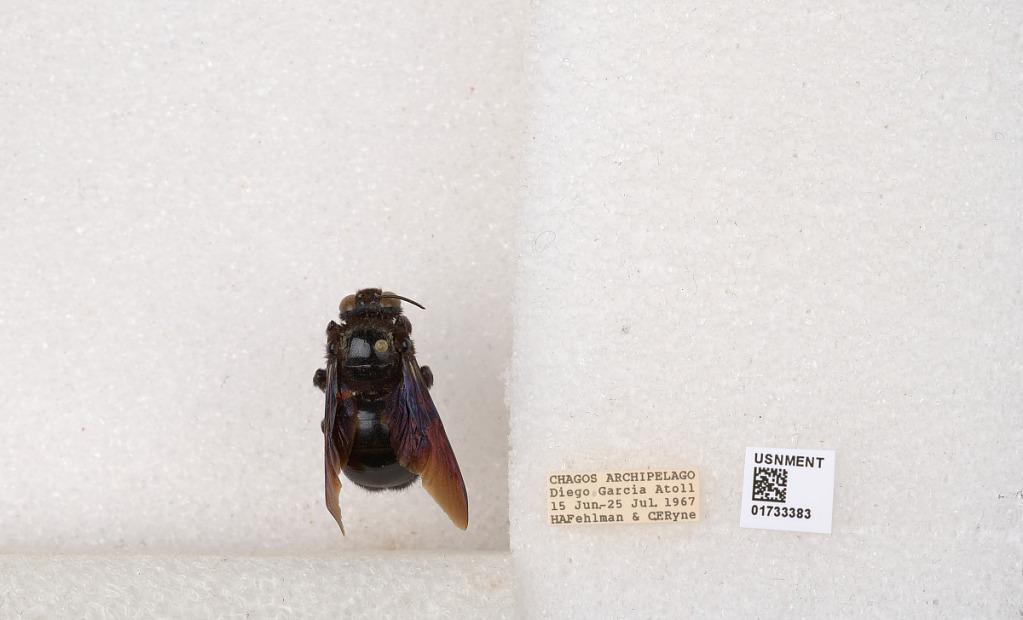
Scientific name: Xylocopa (Ctenoxylocopa) fenestrata (Fabricius)
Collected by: H. Fehlman & C. Ryne,
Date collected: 1967-6-15
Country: British Indian Ocean Territory
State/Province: general
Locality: Chagos Archipelago, Diego Garcia Atoll